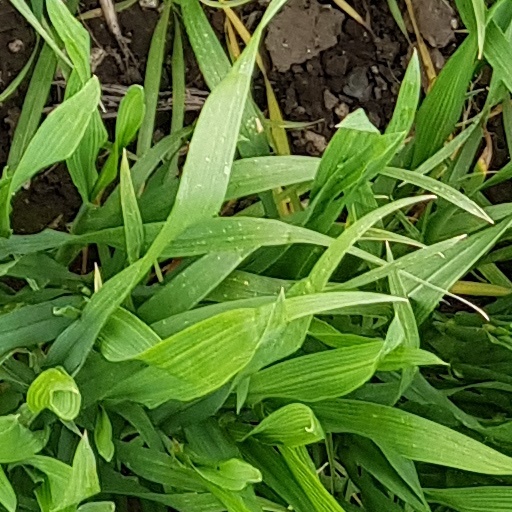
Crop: wheat